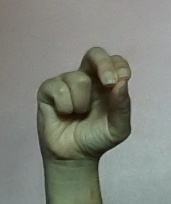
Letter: gaaf